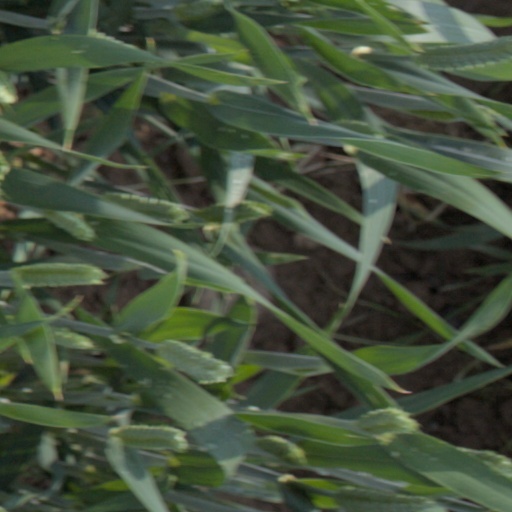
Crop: wheat